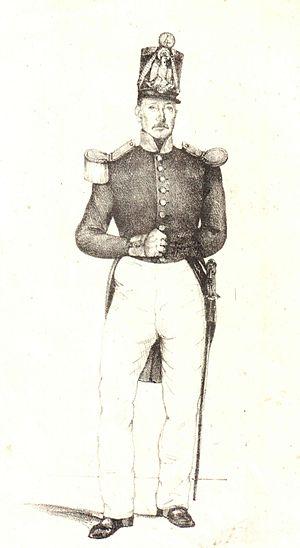
Croquis anonyme d'un lieutenant du 66e de ligne sous le IInd empire
Le 66ᵉ régiment d'infanterie est un régiment d'infanterie de l'Armée de terre française créé sous la Révolution à partir du régiment de Castellas, un régiment d'infanterie suisse au service du Royaume de France.